Omrit

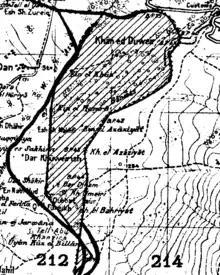
Omrit ("Kh. Umeiri"), shown at the southern end of the Khan al-Duwayr Demilitarized Zone, part of the wider Israel–Syria demilitarised zone.

Omrit is situated atop a foothill of Mount Hermon, overlooking Hula Lake. The site is located approximately 2.5 miles (c. 4 km) southwest of Banias, adjacent to a Roman road connecting Scythopolis and Damascus.